List of members of the 4th National Assembly of Pakistan

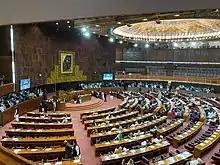

The 4th Parliament of Pakistan was the unicameral legislature of Pakistan formed after the 3rd Parliament of Pakistan. There were 156 Members of Parliament, including 78 from East Pakistan and 78 from West Pakistan.